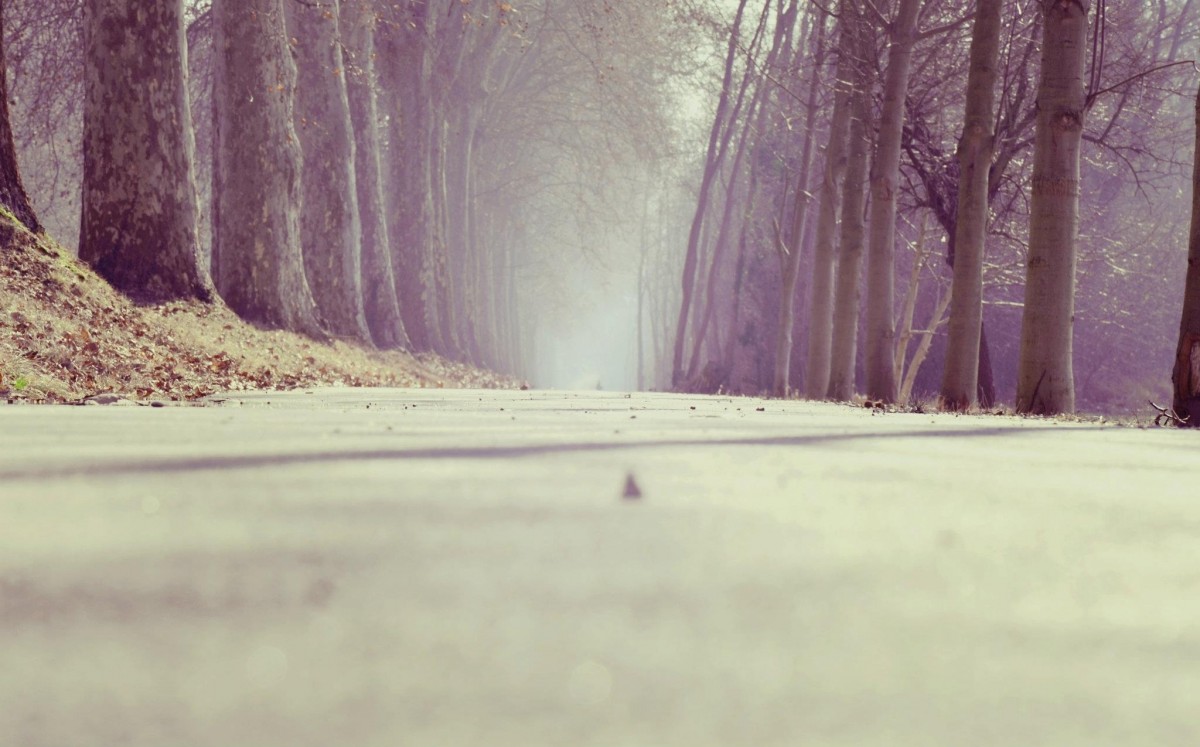
Tags: nature, forest, path, grass, snow, winter, light, mist, sunlight, morning, leaf, weather, season, habitat